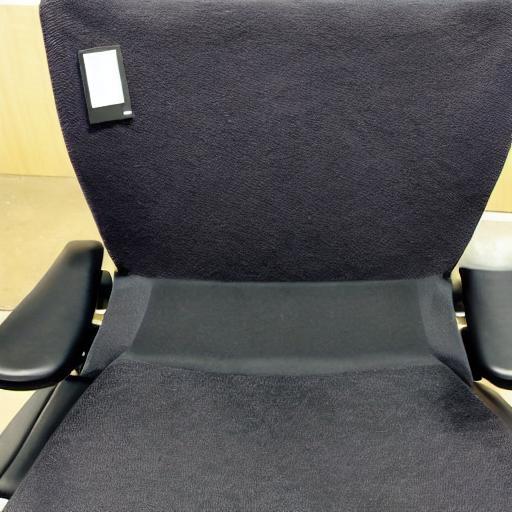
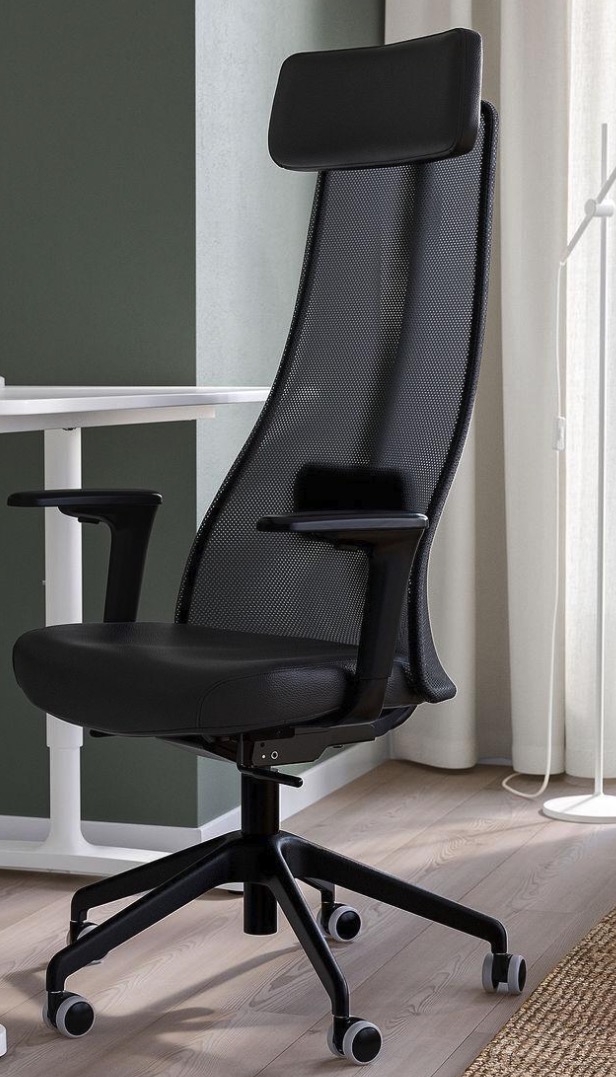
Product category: items_chair
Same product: no